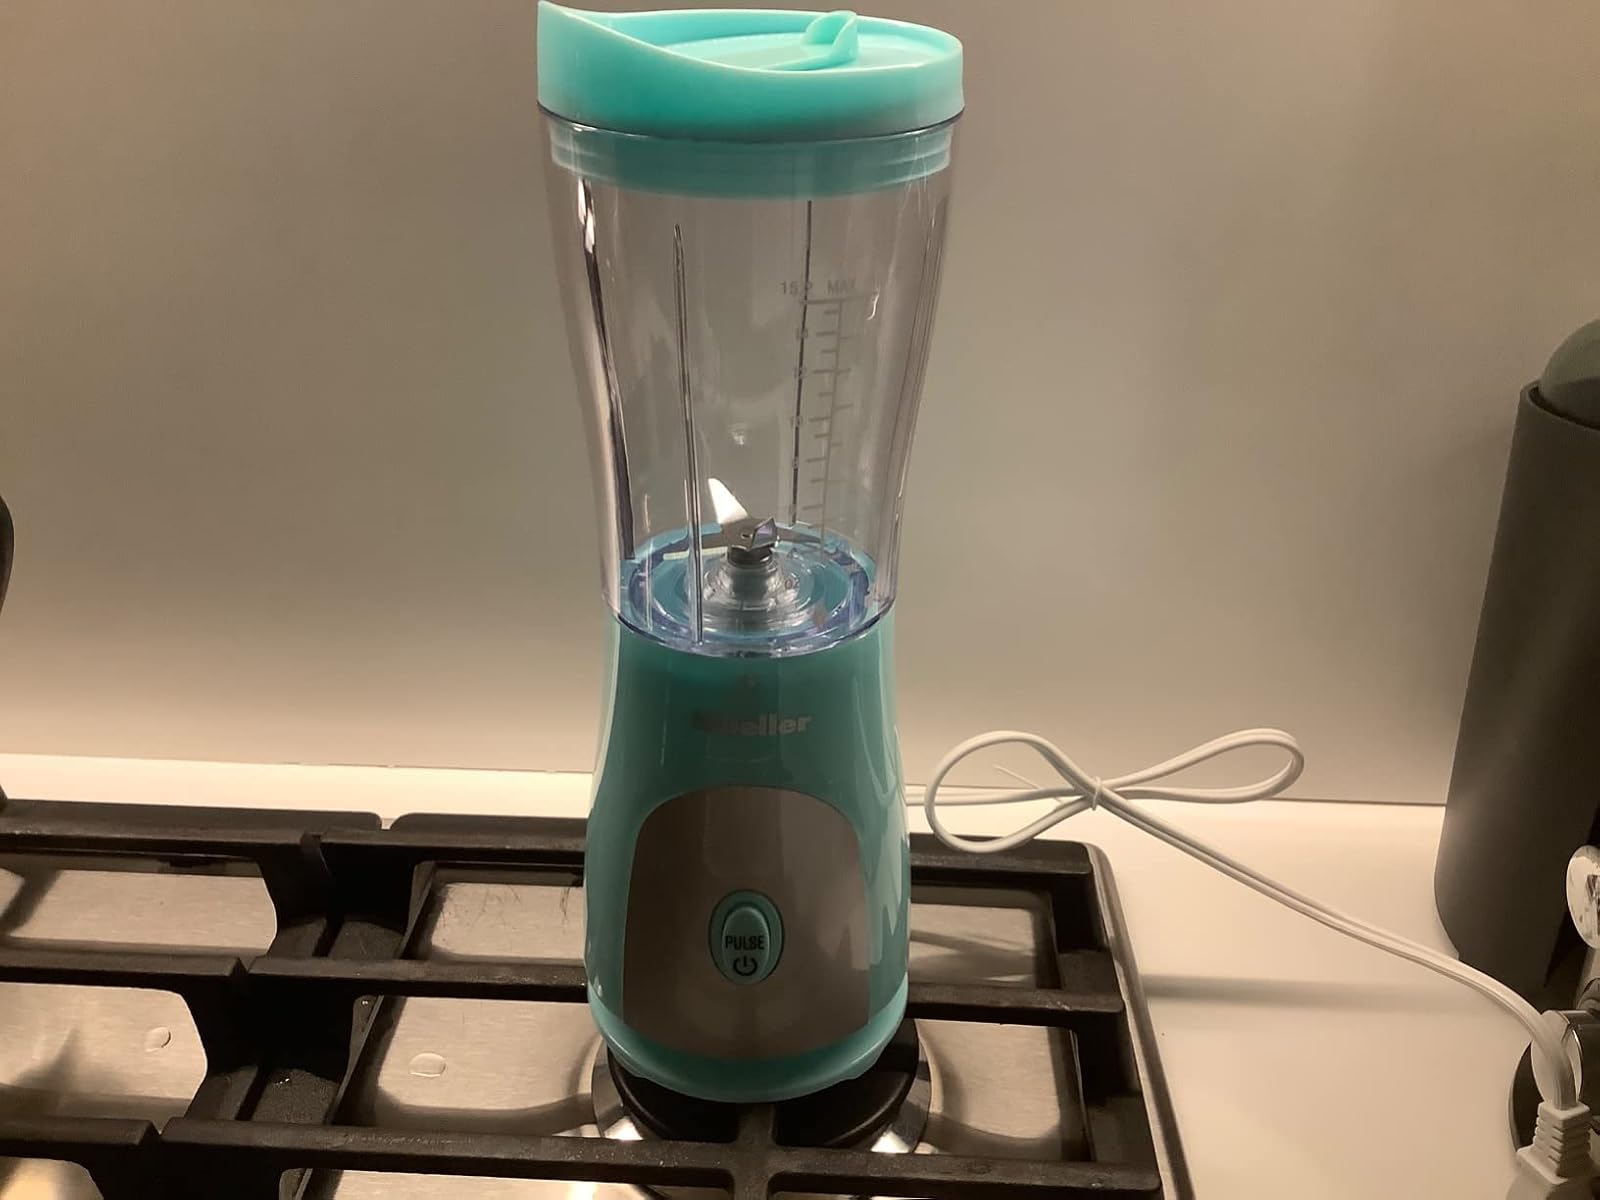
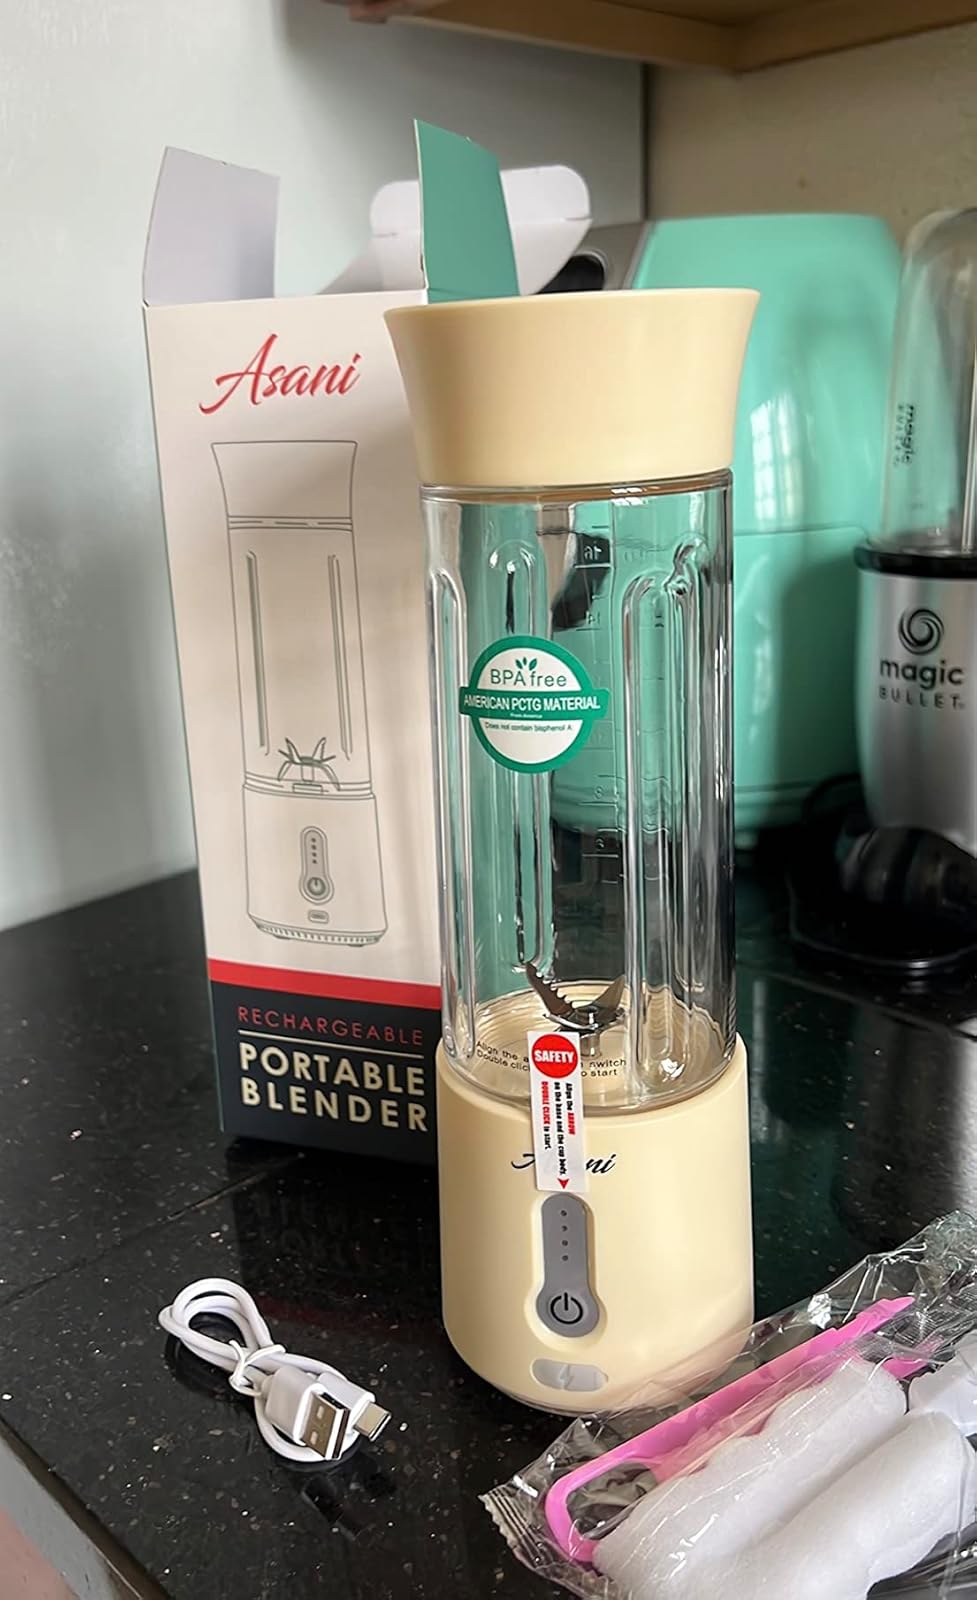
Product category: items_blender
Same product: no